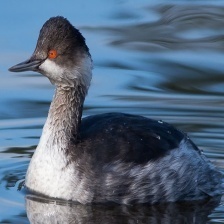
Species: BLACK-NECKED GREBE
Scientific name: PODICEPS NIGRICOLLIS